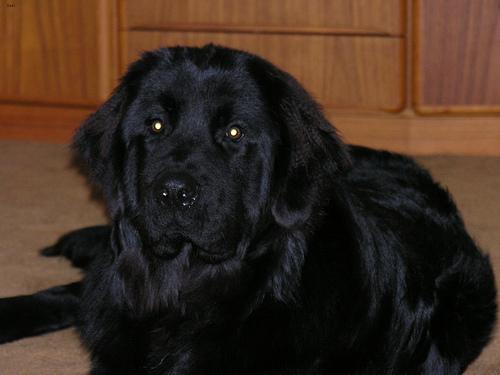
newfoundland